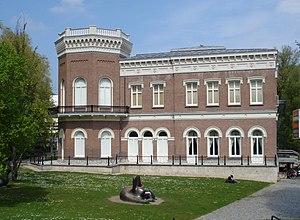
La ville de Rotterdam possède un grand nombre d'espaces dédiés à l'art et à la culture. Plusieurs de ses musées ont une renommée nationale ou internationale, notamment le musée de beaux-arts et peinture Musée Boijmans Van Beuningen, réputé pour sa collection exceptionnelle de tableaux flamands et italiens des XVᵉ et XVIᵉ siècles, de maîtres néerlandais des XVIᵉ et XVIIᵉ siècles et de peintres contemporains, notamment Van Gogh, Mondrian et Van Dongen.
Le musée d'histoire naturelle de Rotterdam est un musée d'histoire naturelle à Rotterdam fondé en 1927. Le musée dispose d'un vaste programme éducatif et attire environ 40 000 visiteurs par an. Le musée est logé dans la Villa de Dijkzigt au parc des Musées, près du Kunsthal et le musée Boijmans Van Beuningen.